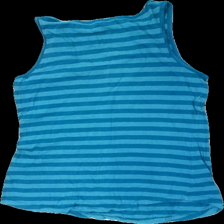
View: back
Type: Tank top
Category: Ladies
Brand: Lindex
Colors: Blue
Material: 100% cotton
Pattern: Striped
Cut: Regular
Size: S
Season: Summer
Damage location: middle right
Price range: <50
Recommended usage: Export
Description: randigt linne, lite nopprig över hela och sned söm